Sentry Group

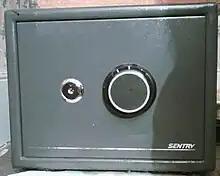
A SentrySafe safe; requires a combination and a four-way key

SentrySafe is a brand of safes manufactured in Rochester, New York. It is owned by the Master Lock Company. It markets safes designed for home, business, and gun storage. In addition to security, SentrySafe includes a range of Underwriters Laboratories (UL)-rated safes to protect valuables from both fire and water.